Coryphodon

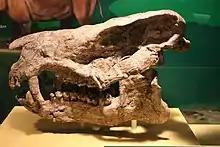
"C. lobatus" skull

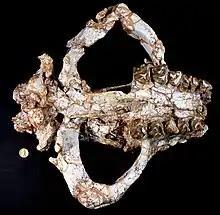
"Coryphodon" skull

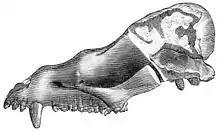
Skull of "C. elephantopus"

"Coryphodon" evolved from the Late Paleocene "C. proterus", one of the largest species found and the only one known from the Clarkforkian NALMA. The body size then decreased until "C. eocaenus" appears at the Clarkforkian-Wasatchian transition (55.4 Ma, near the PETM), from where "Coryphodon" evolved into the large species "C. radians". "C. radians" in its turn evolved into two contemporaneous species that appear in the Early Eocene, the small "C. armatus" and the very large "C. lobatus". These changes in size are thought to be linked to global climate change, with the size minimum in the "Coryphodon" lineage occurring shortly after Paleocene-Eocene boundary.